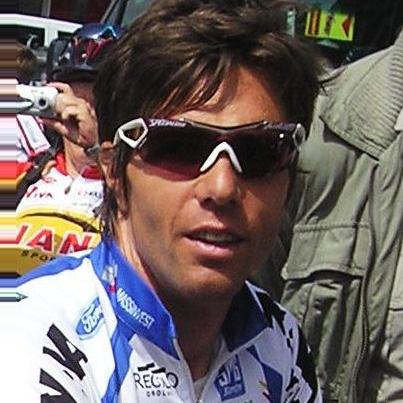
Age: 33